Dolenji Novaki

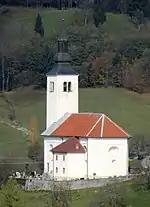
Saint Thomas's Church

The parish church in the village is dedicated to Saint Thomas and belongs to the Koper Diocese.